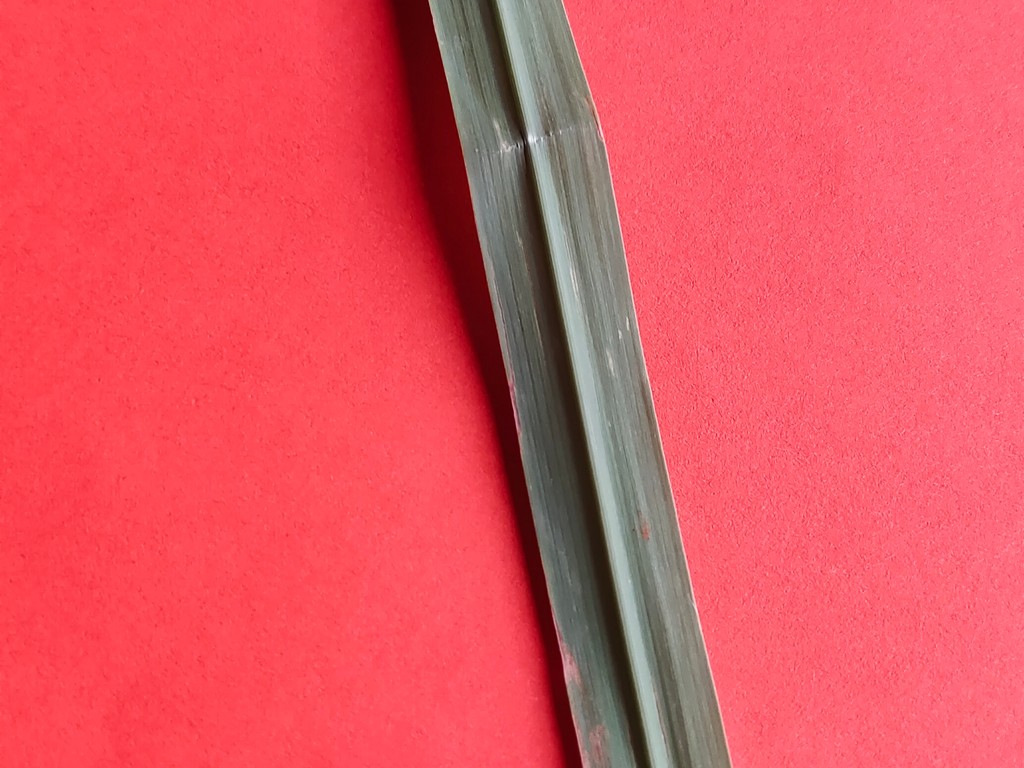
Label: Unhealthy